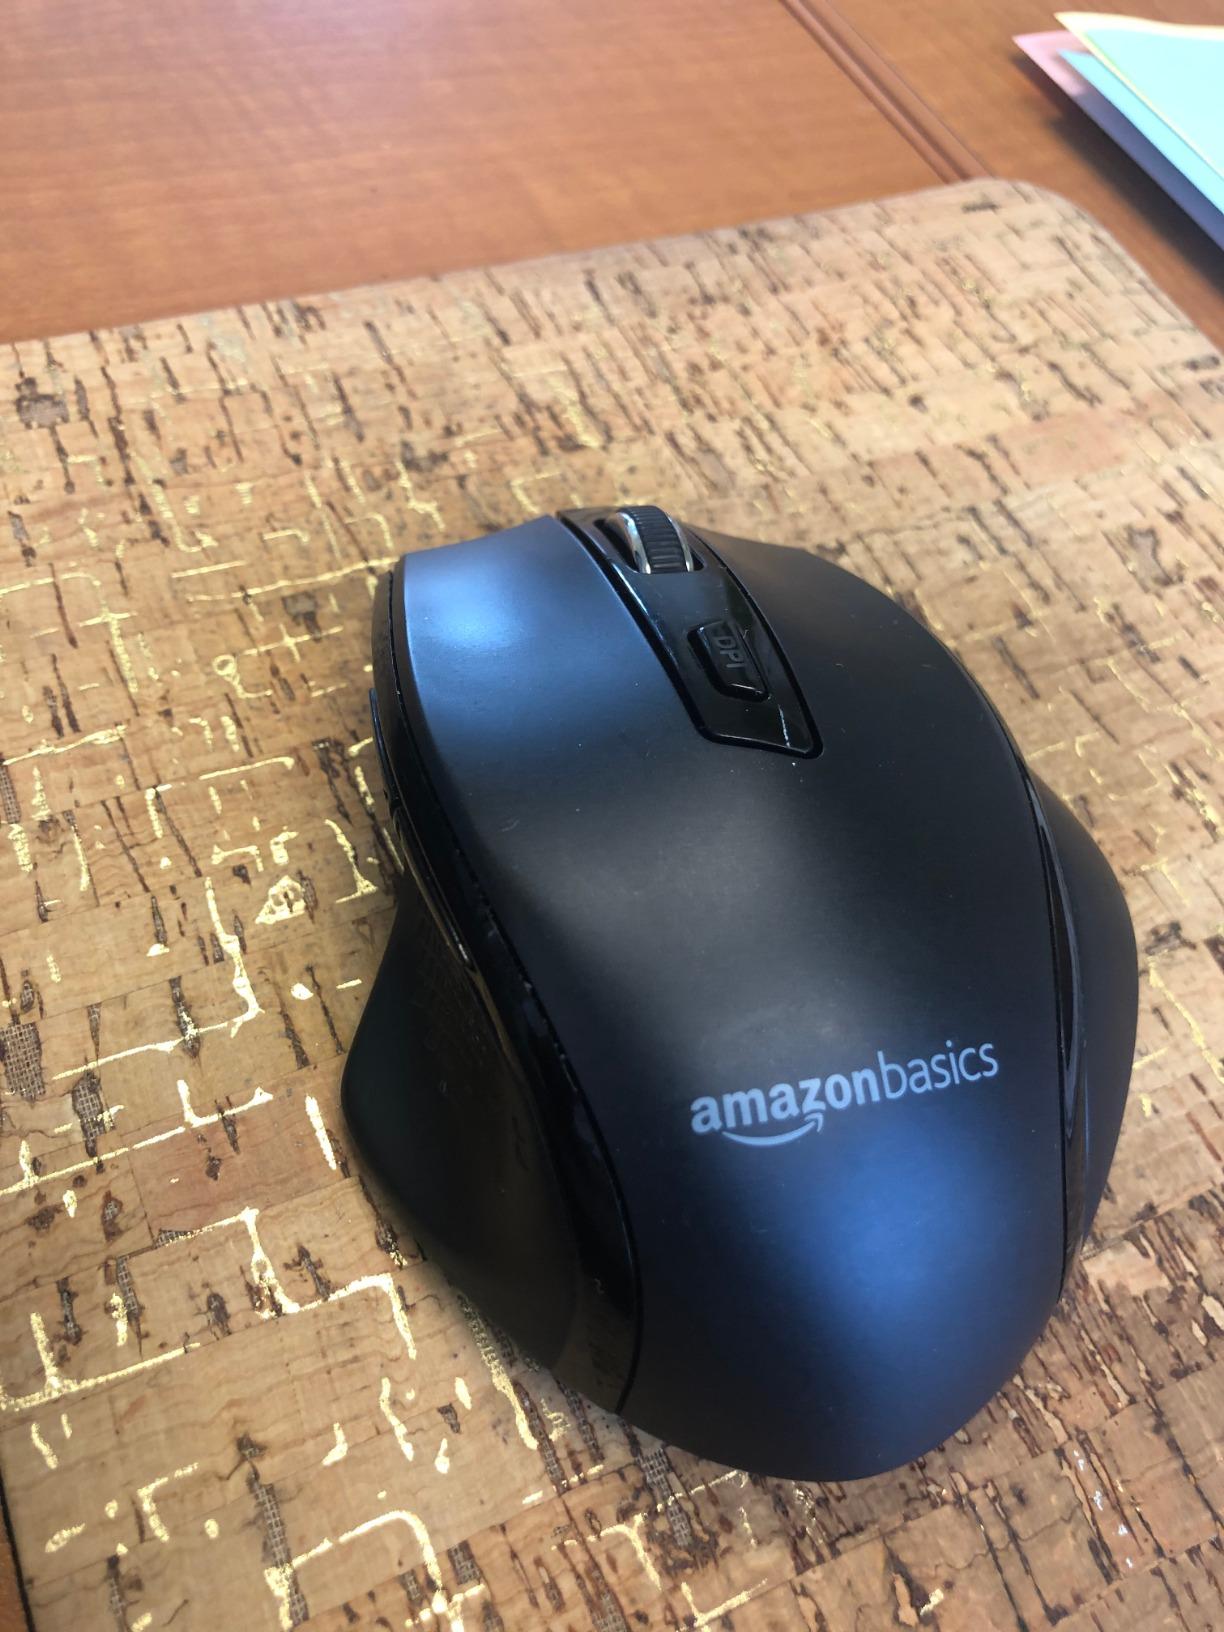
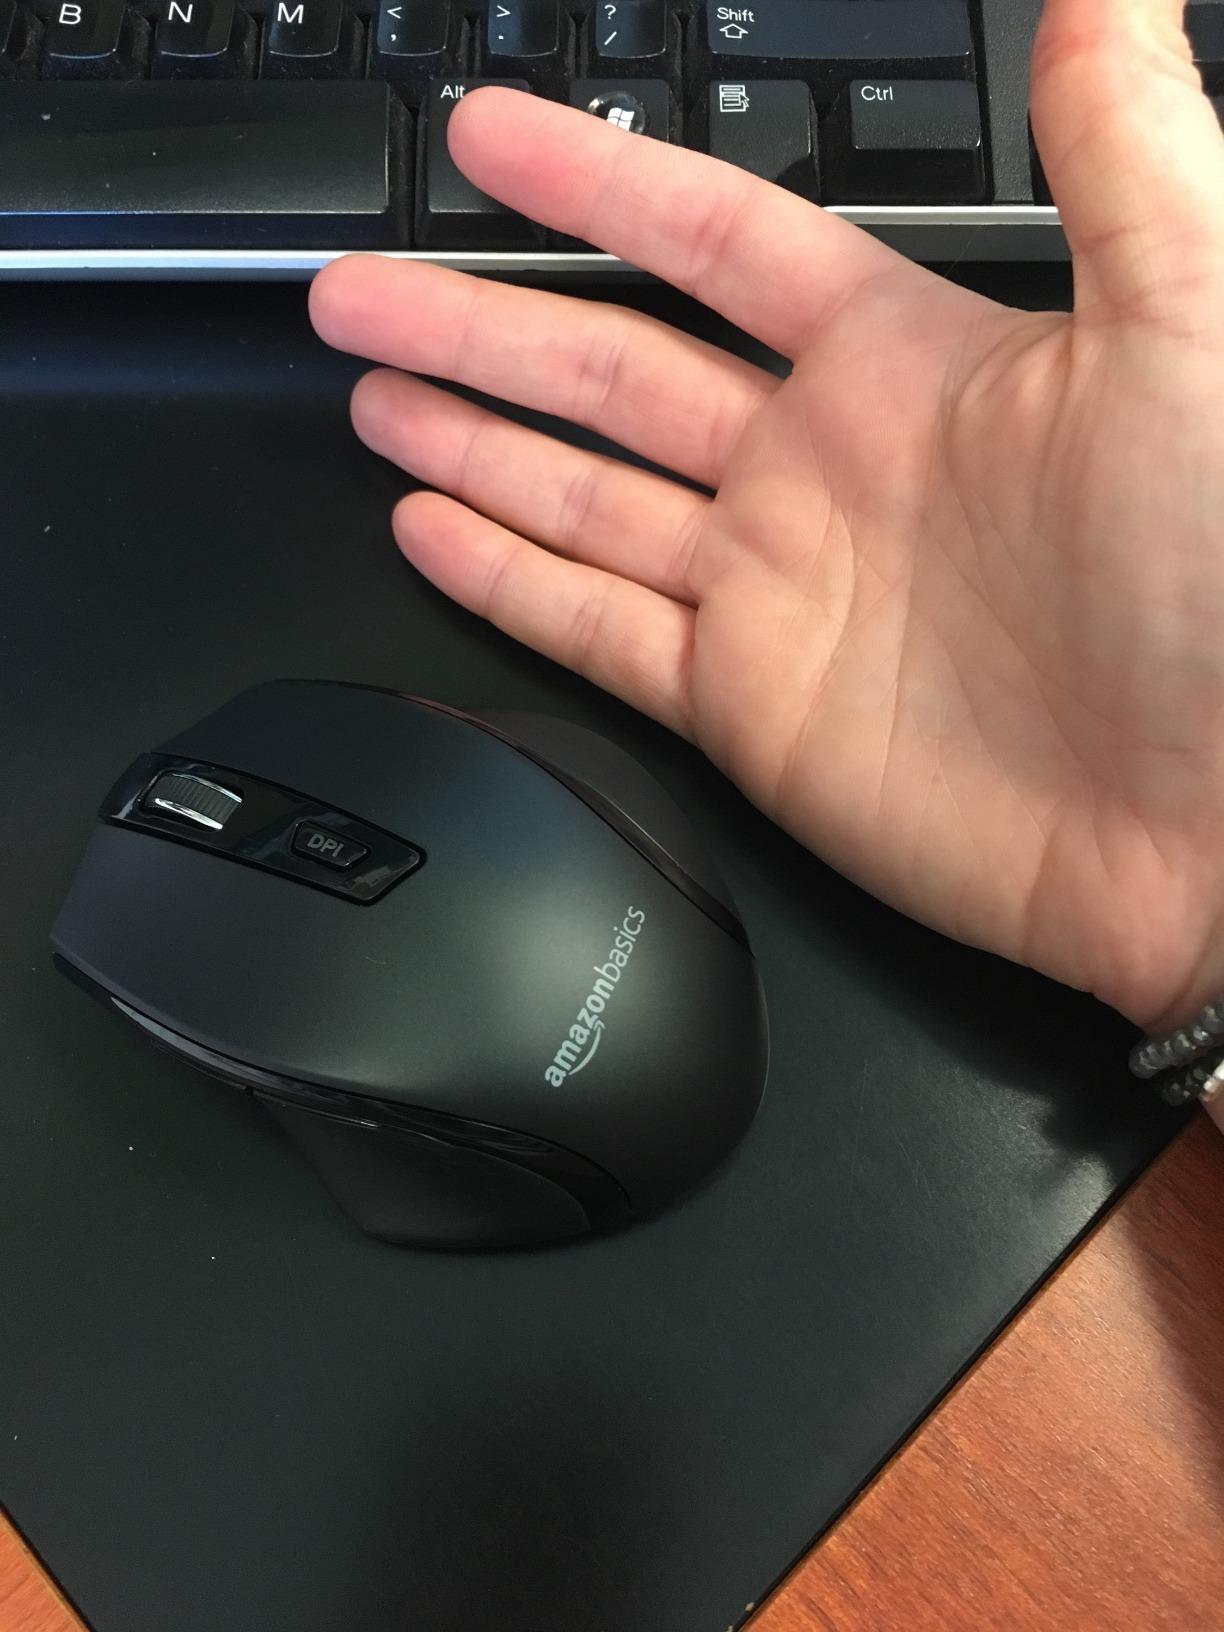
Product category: mouse
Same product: yes